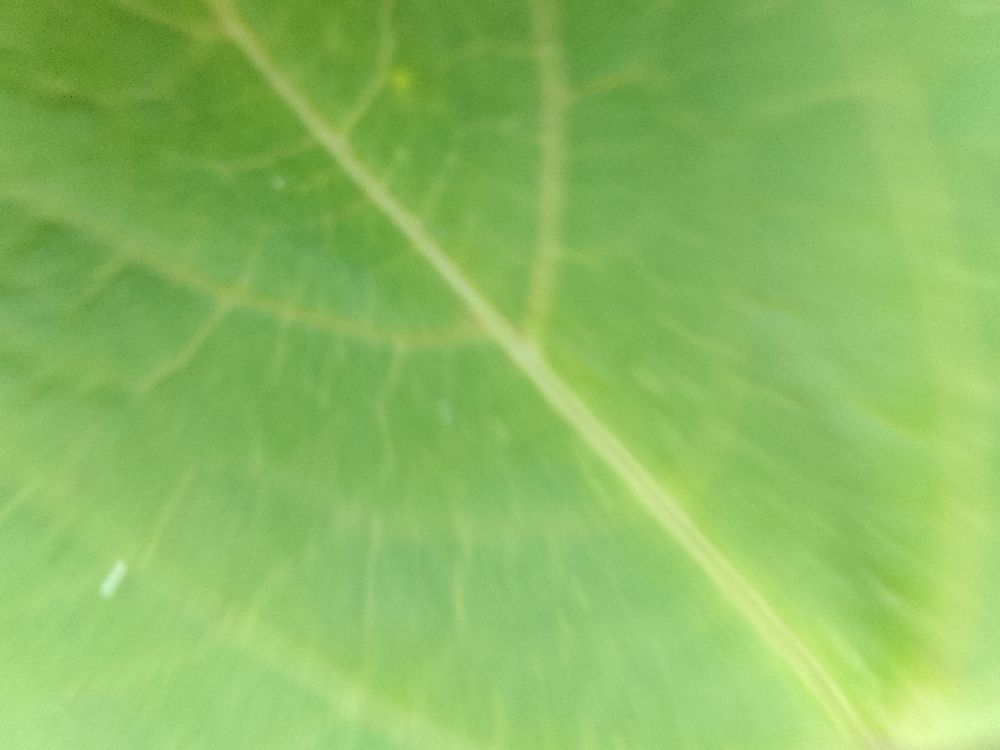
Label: healthy